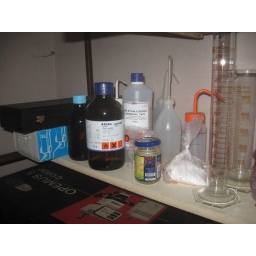
The shelf under the table with chemicals and glassware.